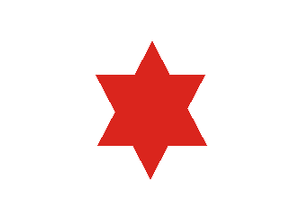
Le VIIIe corps est un corps d'armée de l'armée de l'Union pendant la guerre de Sécession.